Transcarpathia

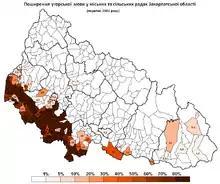
Percentage of Hungarian native speakers in Zakarpattia oblast according to 2001 census

Carpathian Ruthenia is inhabited mainly by people who self-identify as Ukrainians, many of whom may refer to themselves as Rusyns, "Rusnak" or "Lemko". Places inhabited by Rusyns also span adjacent regions of the Carpathian Mountains, including regions of present-day Poland, Slovakia, Hungary, and Romania. Ruthenian settlements exist in the Balkans as well.